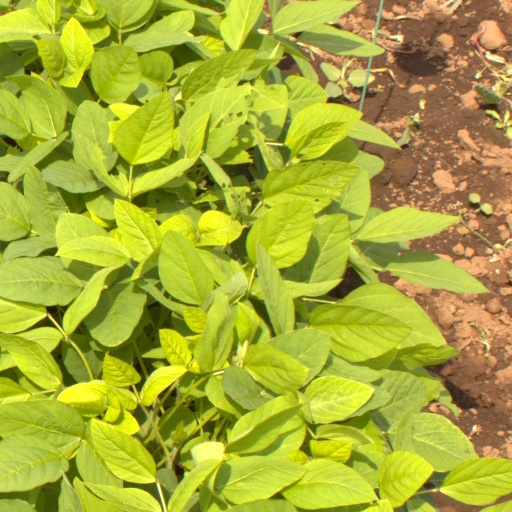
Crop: soybean